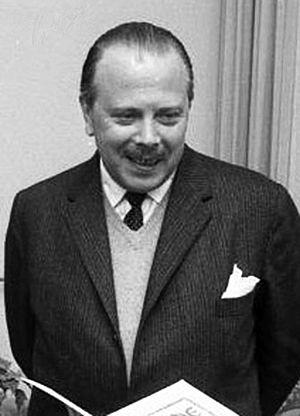
Le baron Karl Theodor Maria Georg Eberhard Joseph von und zu Guttenberg, né le 23 mai 1921 à Weisendorf et mort le 4 octobre 1972 à Stadtsteinach, était un homme politique ouest-allemand de l’Union chrétienne-sociale en Bavière. Membre du Bundestag de 1957 à 1972, il fut porte-parole du groupe CDU/CSU pour la politique étrangère et s’illustra par son opposition résolue à la politique orientale de Willy Brandt. Il fut notamment secrétaire d’État parlementaire à la Chancellerie fédérale de 1967 à 1969 auprès de Kurt Georg Kiesinger.